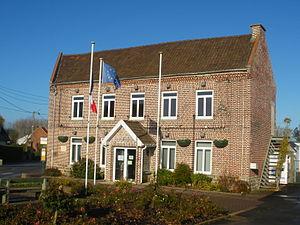
Vue de la mairie d'Hinges.
Hinges est une commune française située dans le département du Pas-de-Calais en région Hauts-de-France.